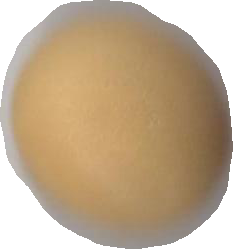
Variety: Grobogan